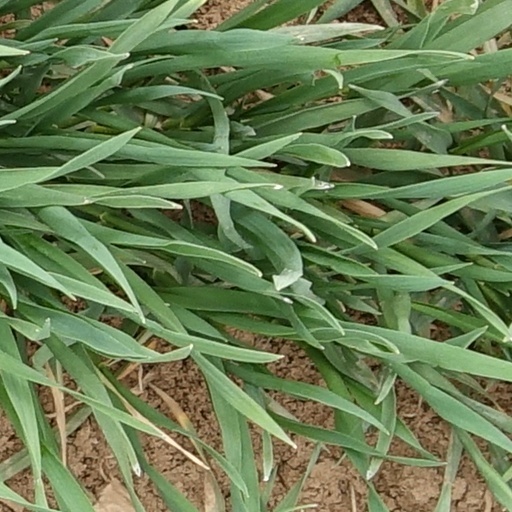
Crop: wheat